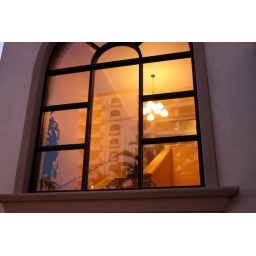
As I was walking by this window I noticed the reflection of the suite tower and couldn't pass it up....